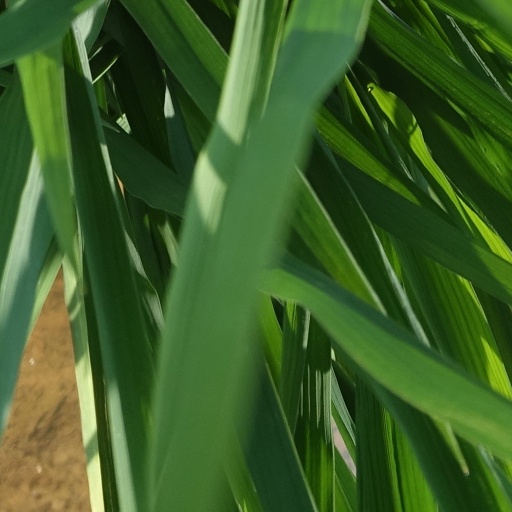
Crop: rice